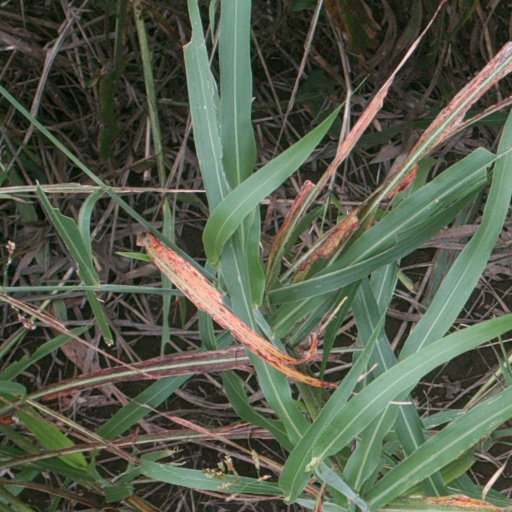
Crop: sorghum